United States Coast and Geodetic Survey

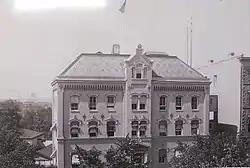
The Richards Building in 1923. It served as Coast and Geodetic Survey headquarters from 1871 to 1929.

During the 1890s, while attached to the Coast and Geodetic Survey as commanding officer of "George S. Blake", Lieutenant Commander Charles Dwight Sigsbee, USN, Assistant in the Coast Survey, developed the Sigsbee sounding machine while conducting the first true bathymetric surveys in the Gulf of Mexico.